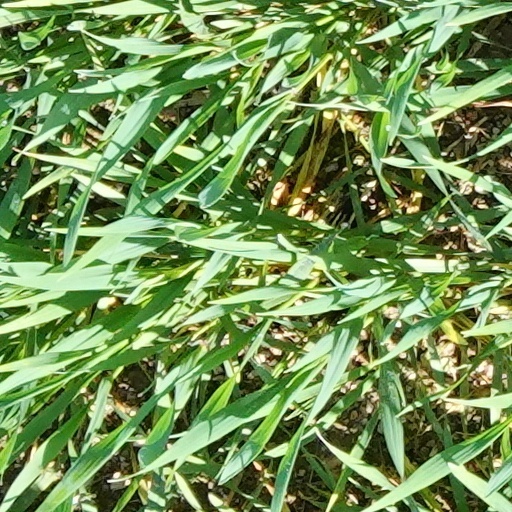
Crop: wheat